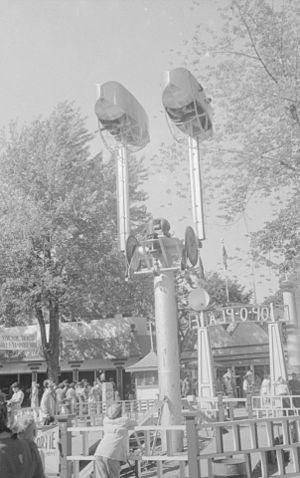
Nous voyons un équipement récréatif appelé le «Loop-O-Plane», populairement surnommé le marteau, au parc Belmont à Cartierville."
Le parc Belmont est un parc d'attractions ayant opéré de 1923 à 1983 dans Cartierville, un quartier du nord de Montréal, au Canada. Situé sur la rive de la rivière des Prairies, juste à côté du pont Lachapelle qui l'enjambe pour relier Montréal à Laval, ce lieu de divertissement fut un lieu-culte de Montréal. De nos jours, le parc Belmont peut également désigner un petit parc aménagé approximativement au même endroit.
Lee U. Eyerly est un pionnier de l’aviation civile américain et un constructeur de manèges.